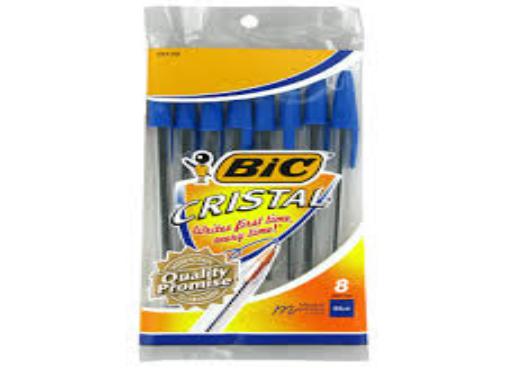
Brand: bic cristal
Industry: Necessities